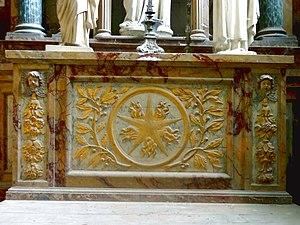
Bas-côté sud, 6e travée, autel de la Vierge.
L'église Saint-Pierre-Saint-Paul est une église catholique située à Goussainville, en France. C'est au moins la troisième église sur le même emplacement, édifiée pour l'essentiel entre 1550 et 1564 dans le style de la Renaissance, avec une ornementation particulièrement riche et élaborée pour un petit village rural. Les arcs brisés et les voûtes d'ogives rappellent encore l'architecture gothique, tandis que les chapiteaux, entablements et pilastres sont d'inspiration antique. Le plan est très simple, et ne prévoit qu'un vaisseau central aveugle accompagné de deux bas-côtés, ainsi qu'une petite chapelle, l'ensemble se terminant par un chevet plat. Les travaux sont financés par le seigneur Antoine de Nicolaï, premier président de la Cour des comptes, et sont peut-être dirigés par le maître-maçon Nicolas de Saint-Michel. Il faut encore une dernière campagne de travaux au début du XVIIᵉ siècle pour terminer la reconstruction des murs extérieurs. L'église actuelle conserve encore des éléments de l'église romane tardive et gothique primitive du XIIᵉ siècle, en l'occurrence deux travées du bas-côté sud avec un ancien portail et le premier étage du clocher, profondément remanié.